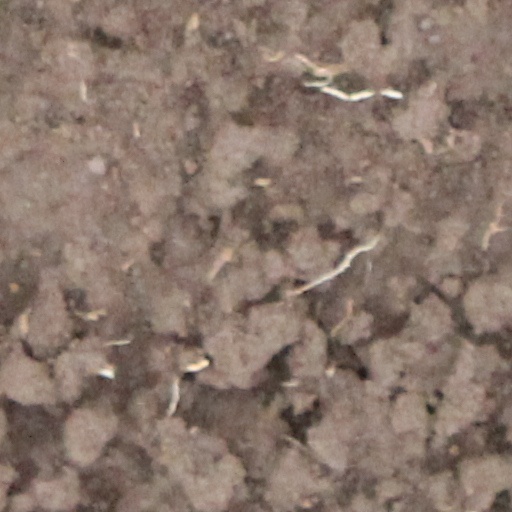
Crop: wheat